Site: brandenburg
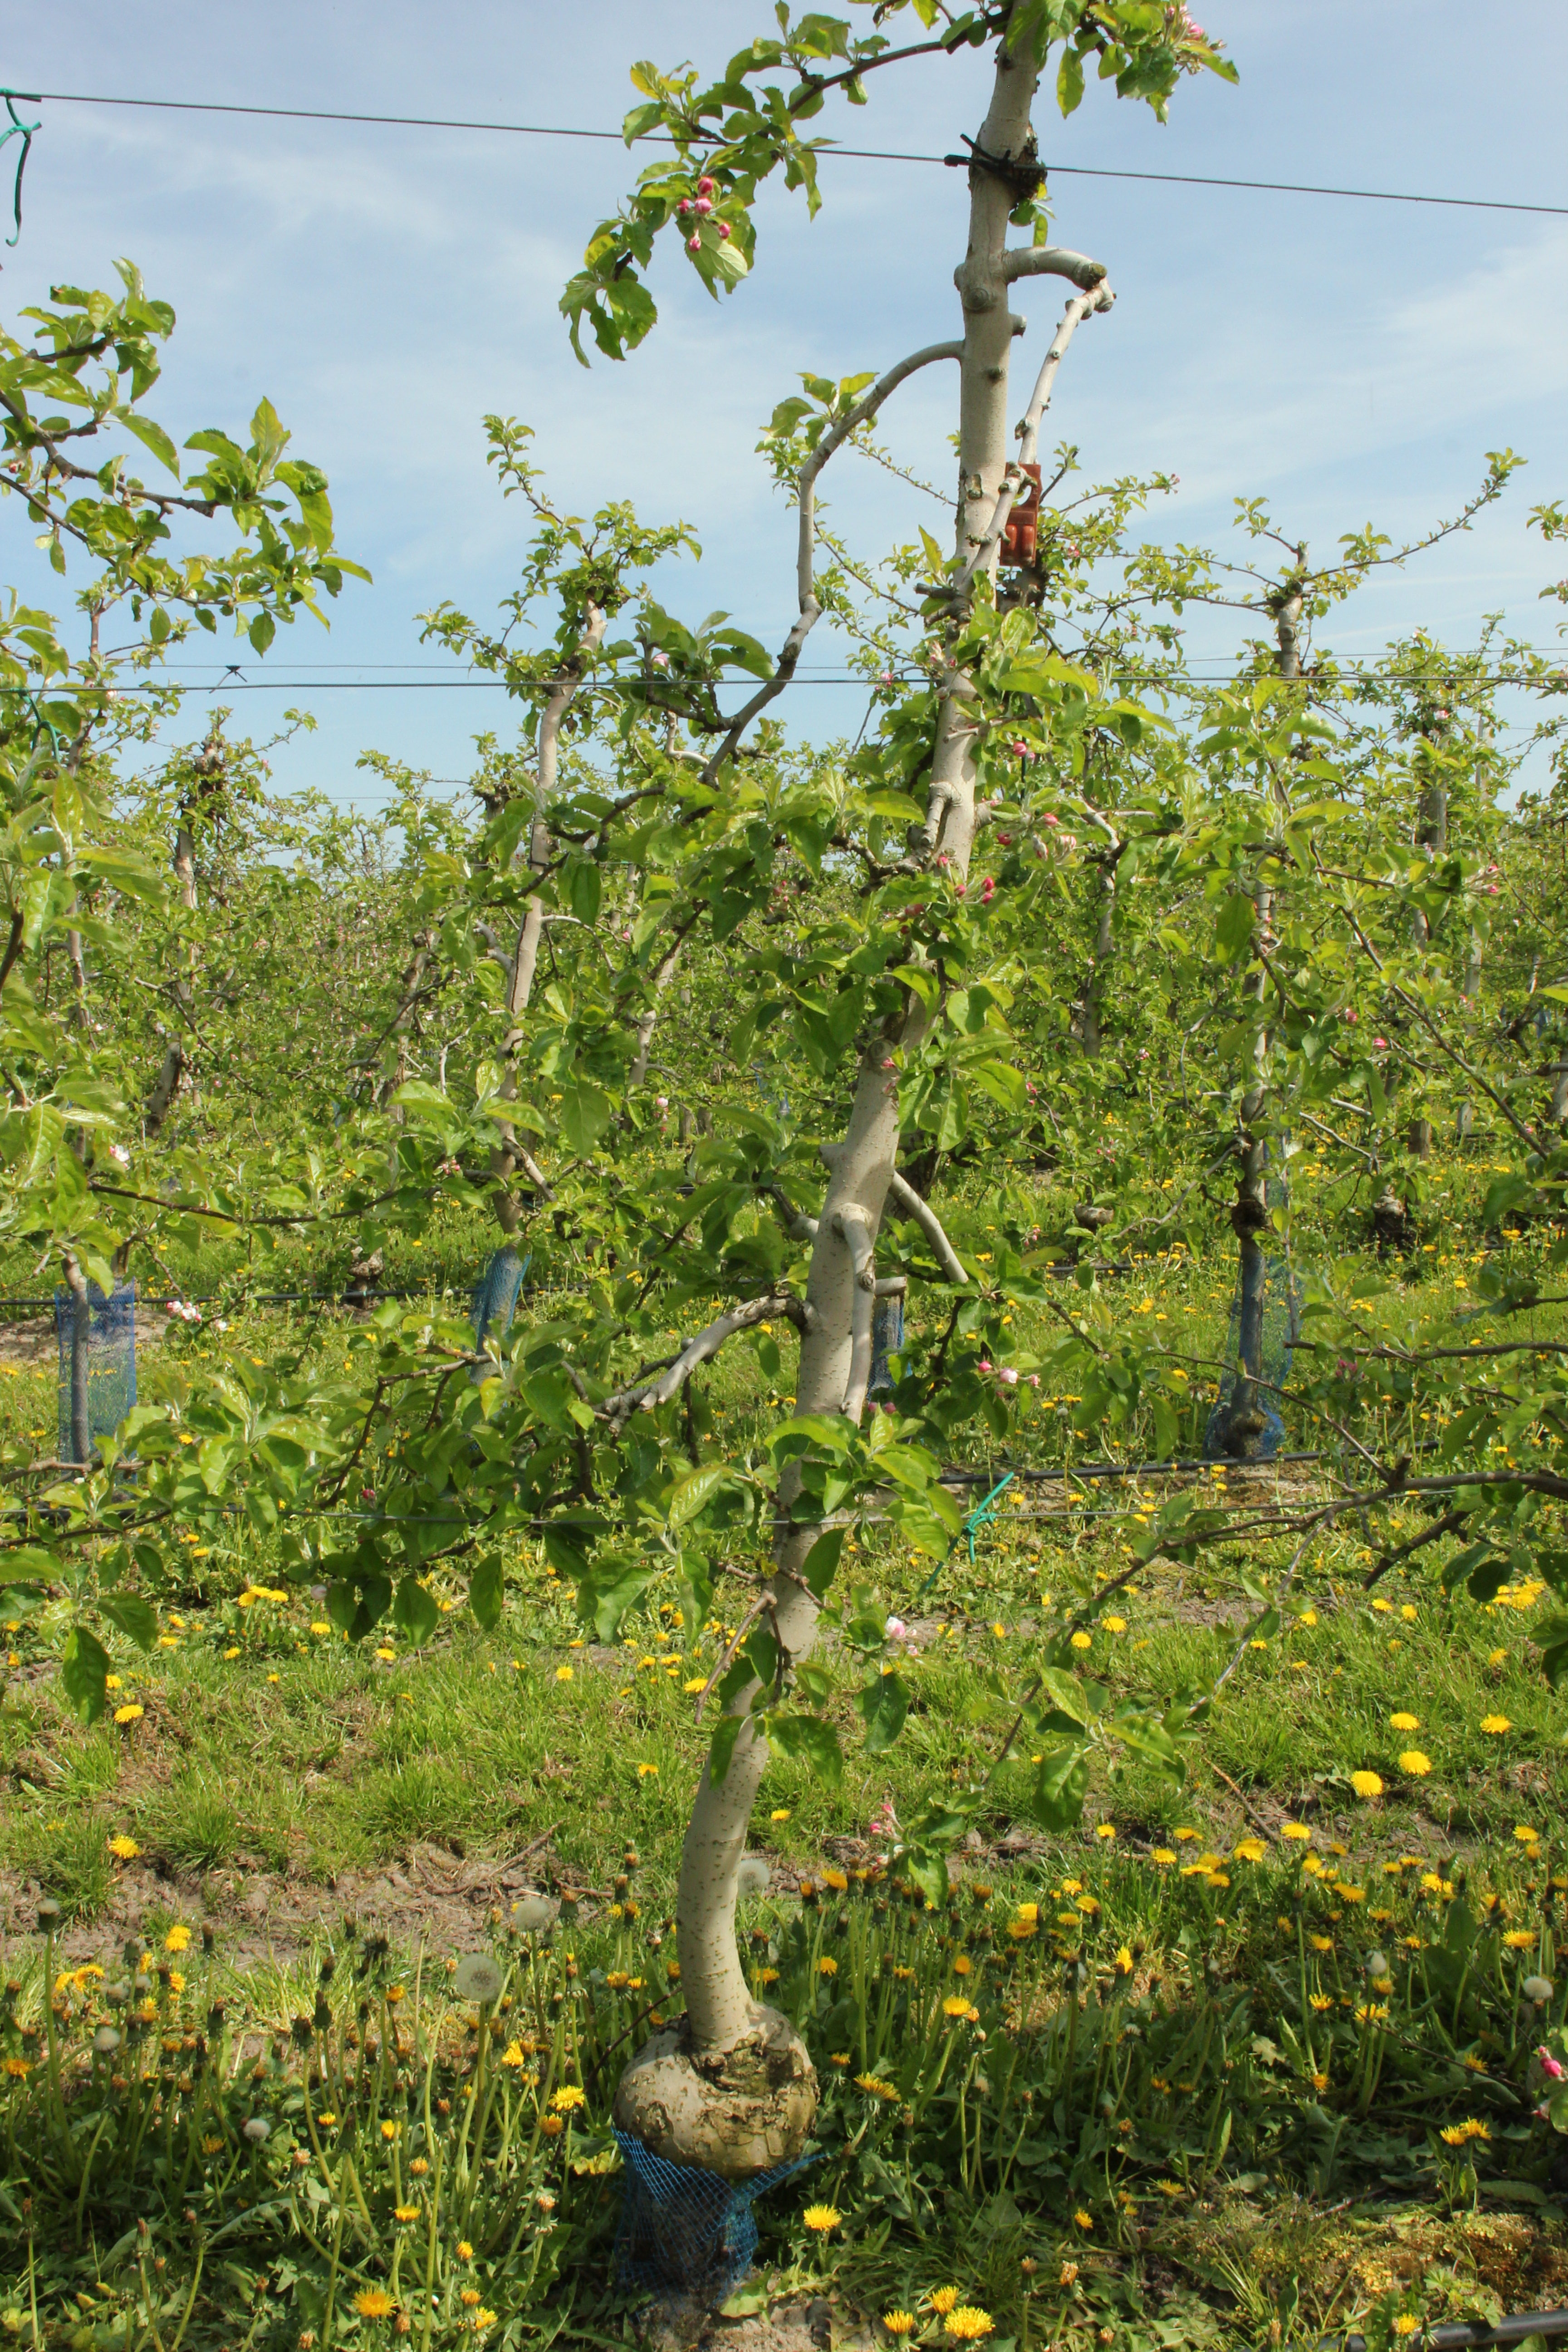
Growth stage (BBCH 60): Flowering